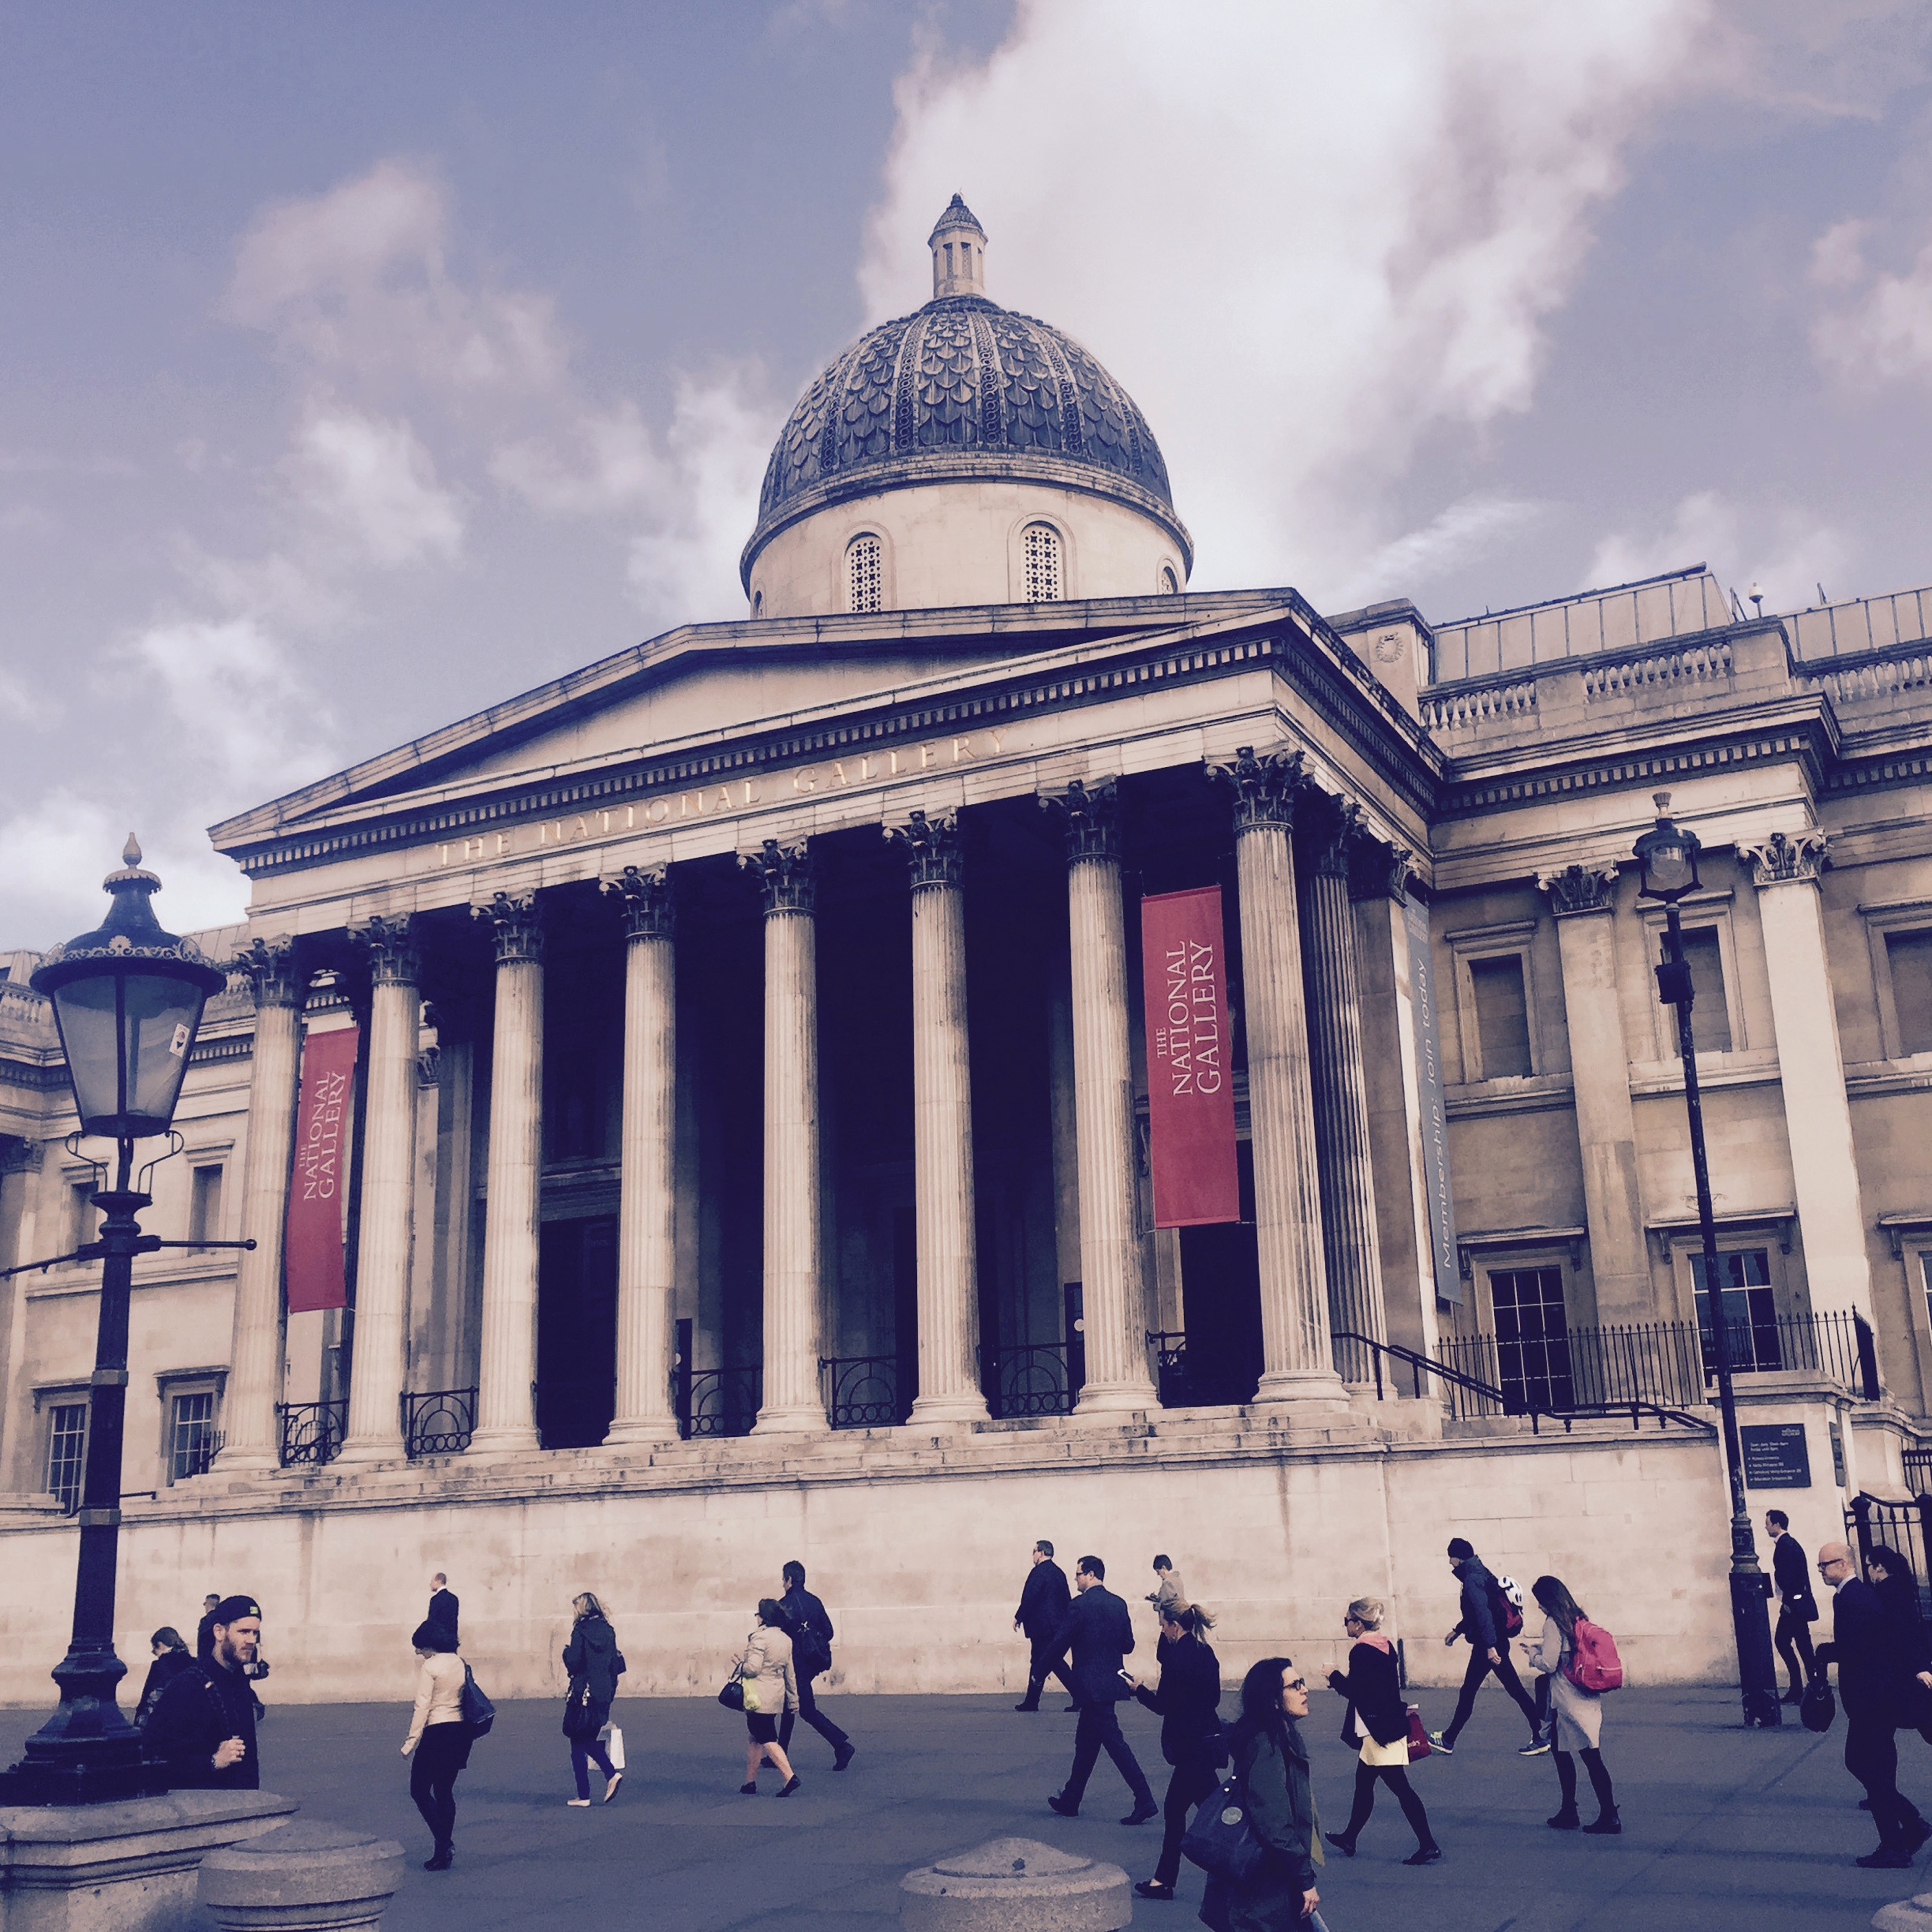
building, landmark, church, place of worship, temple, town square, basilica, dome